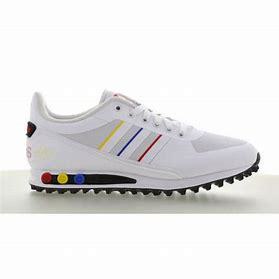
Brand: Adidas
Model: La Ii